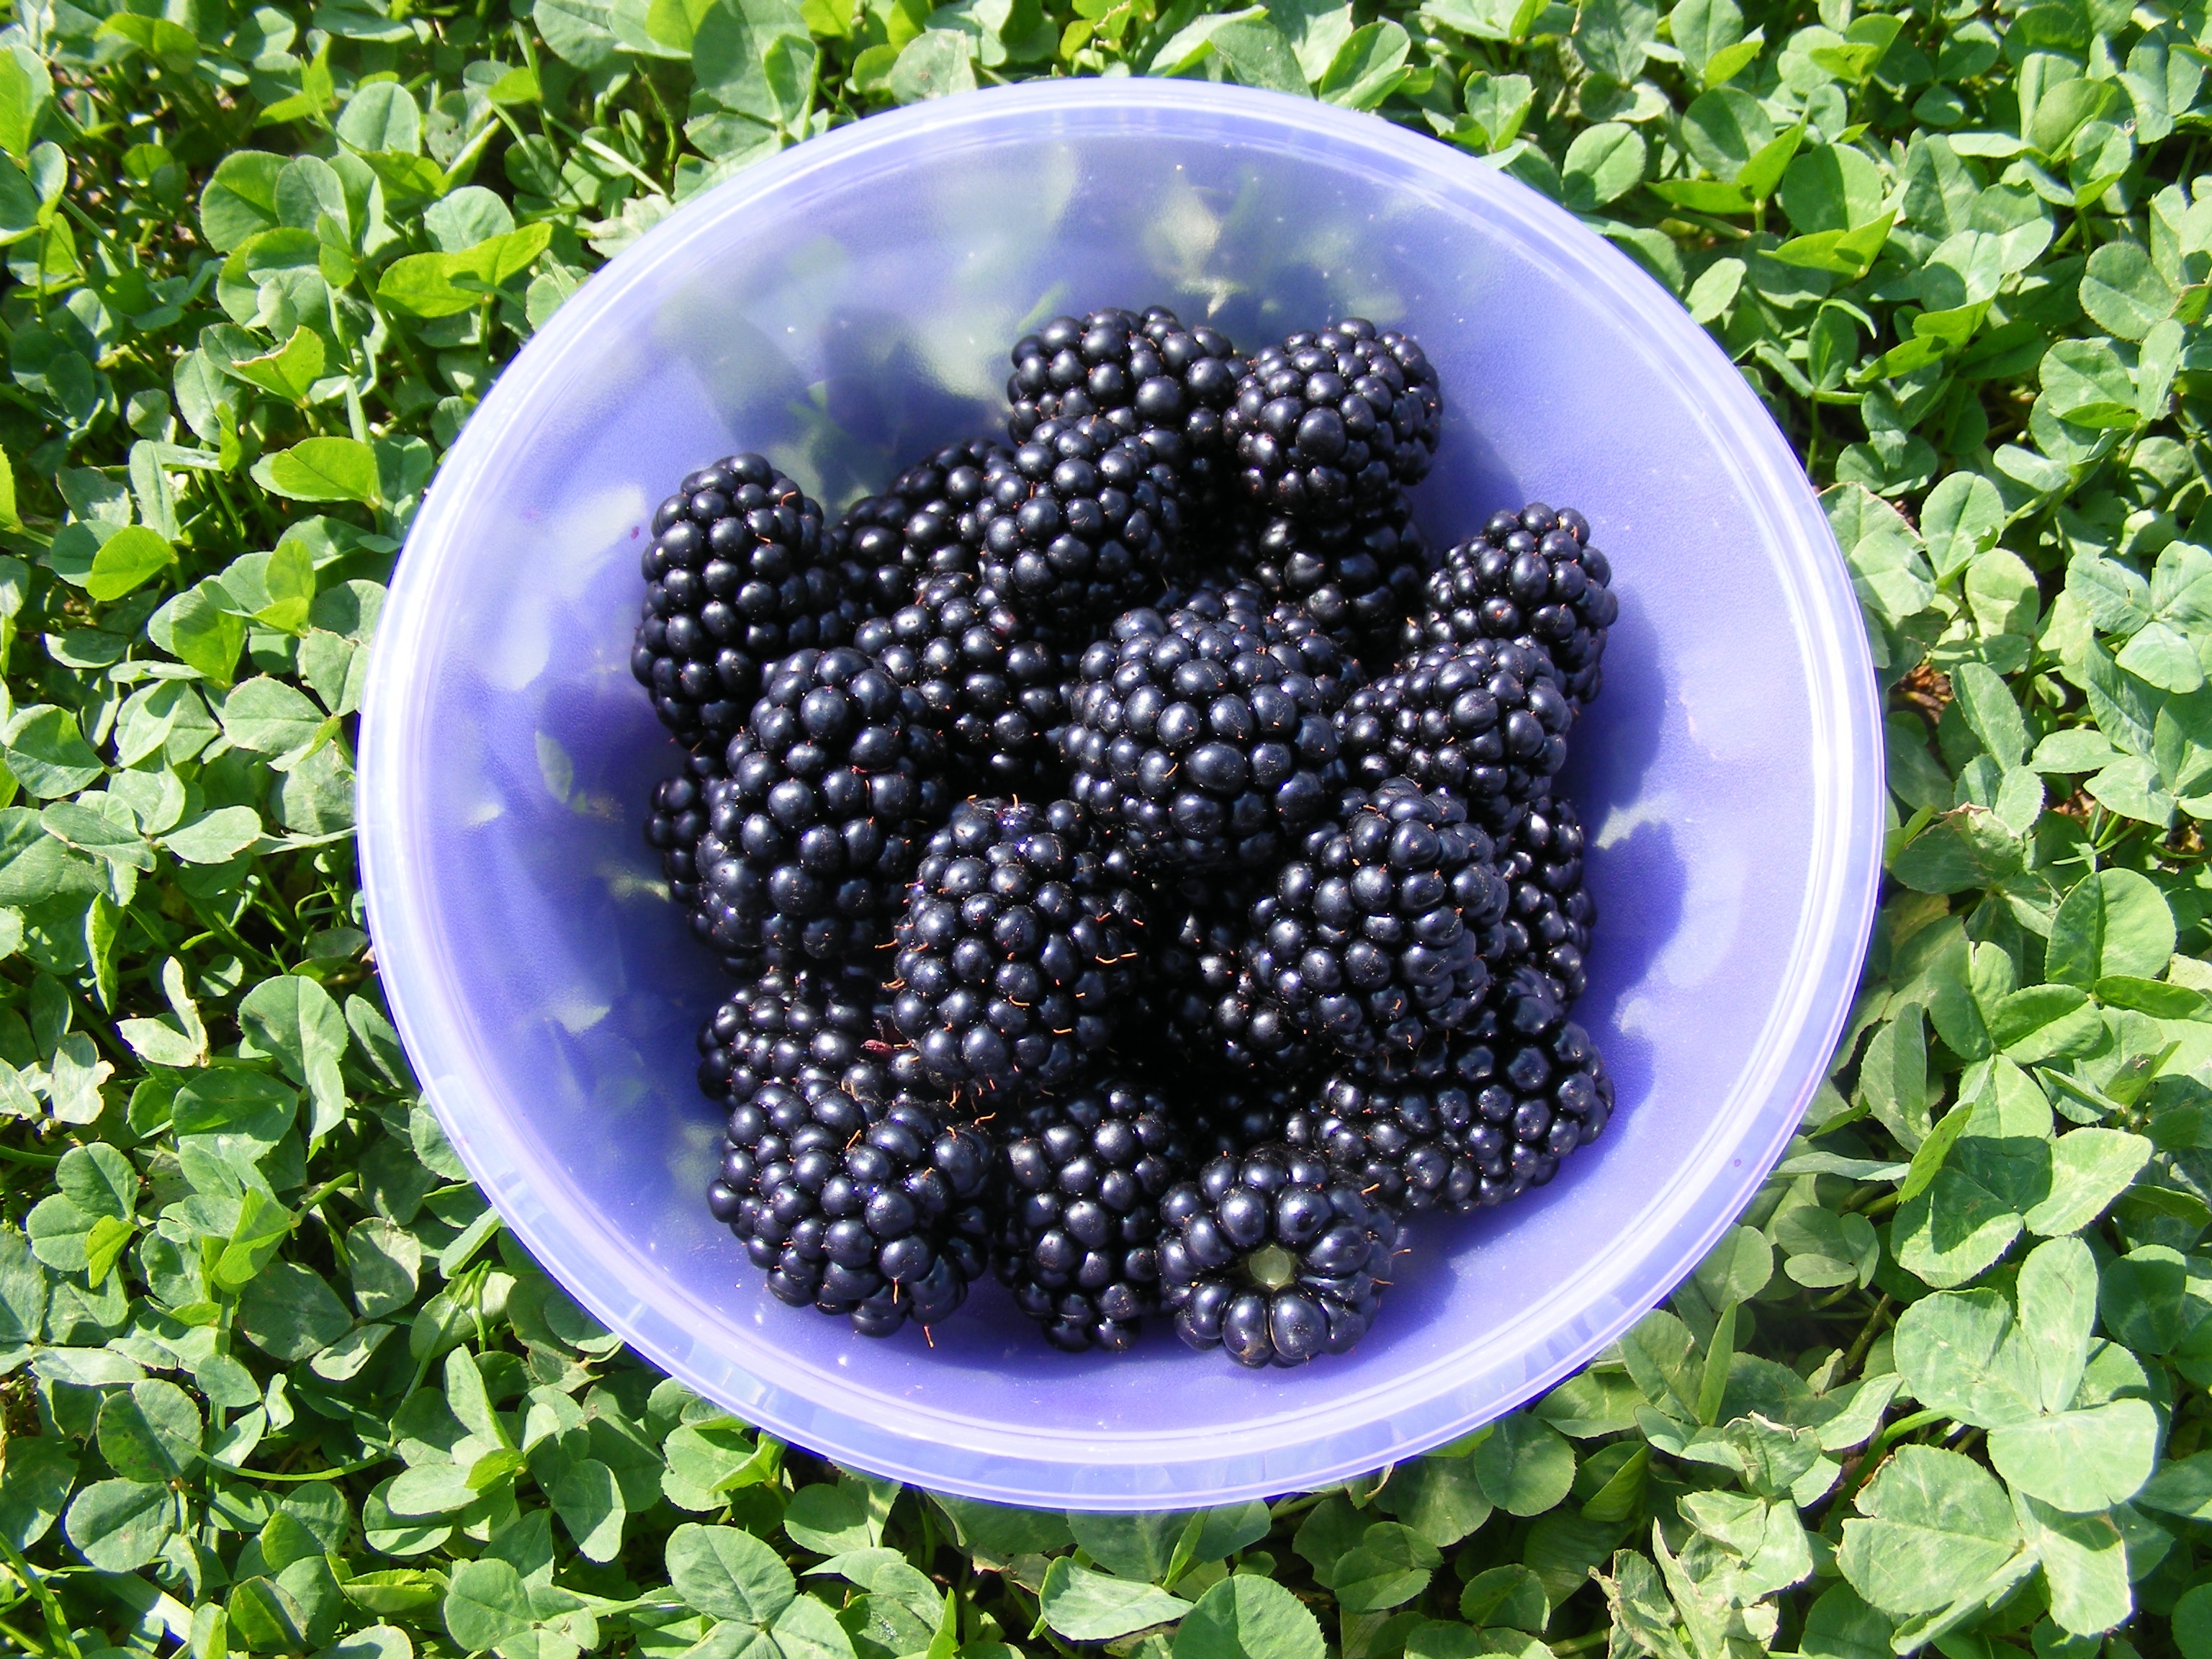
nature, plant, meadow, fruit, berry, bowl, food, produce, blueberry, garden, health, blackberry, shrub, fruits, blackberries, flowering plant, bilberry, land plant